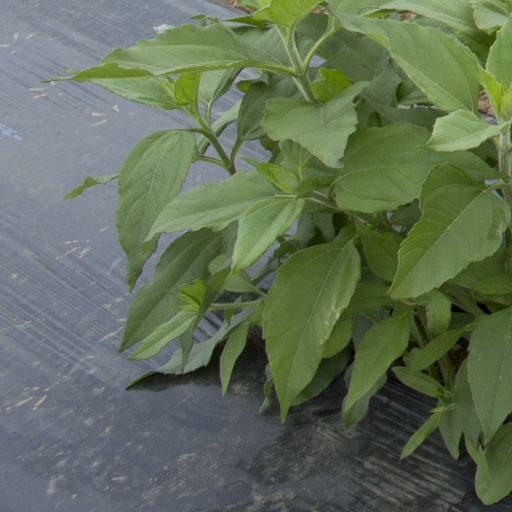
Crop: Jerusalem artichoke